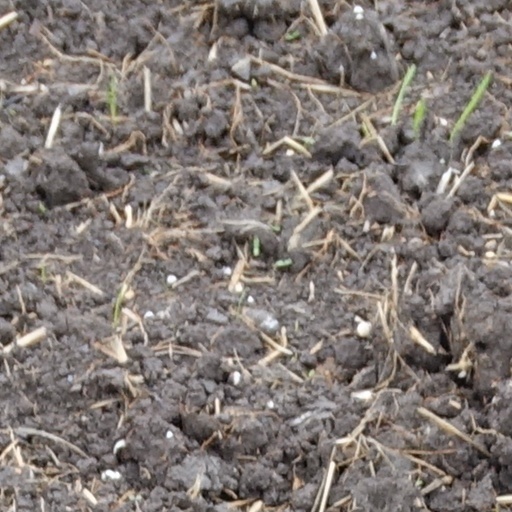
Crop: wheat